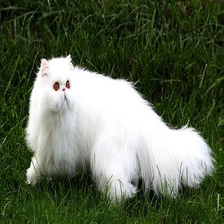
Species: cat
Breed: Persian